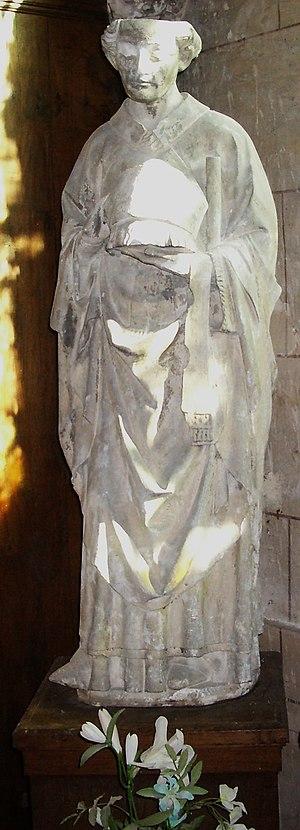
Saint Nicaise, est un apôtre du Vexin au IIIᵉ siècle.